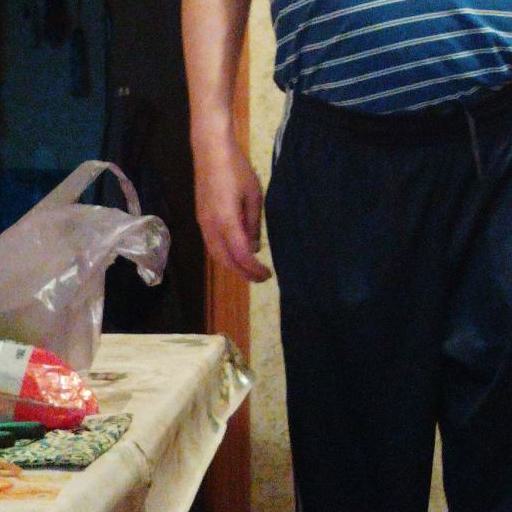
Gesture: no_gesture